Ercildoun, Pennsylvania

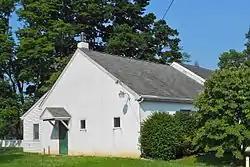
Fallowfields Meetinghouse, built 1811

Ercildoun, population about 100, is an unincorporated community in East Fallowfield Township, Chester County, Pennsylvania, United States. The hamlet was founded by Quakers and was an early center of the abolitionist movement. In 1985 the entire hamlet, including 31 properties, was listed as a historic district on the National Register of Historic Places. Of these properties two were vacant land, 14 were significant buildings, ten were contributing buildings, and five buildings, built in the 1950s, were non-contributing. The Lukens Pierce House, an octagon house listed separately on the U.S. National Register of Historic Places, is located about half a mile northwest of the hamlet. Ercildoun is one of about ten hamlets in the township, which has no cities or towns, but has 31 sites listed on the National Register. It is one of the larger hamlets, located near the center of the township, and historically among the best known. The city of Coatesville is about 3 miles north.